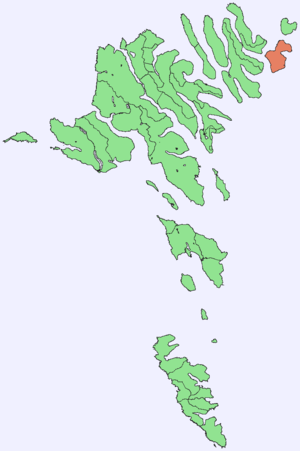
Cet article recense les îles et îlots formant l'archipel des Féroé.